Public School 15

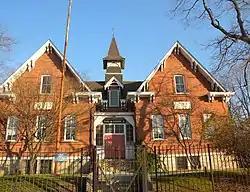
Public School 15, November 2010

Public School 15 is a historic school in Eastchester in the Bronx, New York City. It was built in 1877 in the Victorian Gothic style. It is an H-shaped red brick building on a stone foundation. It features a central picturesque bell tower with a steep pyramidal roof topped by a weather vane. It ceased to be used as a school in the late 1970s and serves as a child care center.